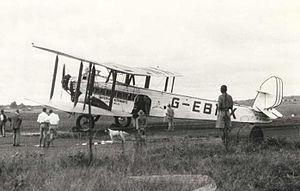
Le de Havilland DH.66 Hercules était un avion de ligne trimoteur britannique des années 1920, pour sept passagers, construit par de Havilland Aircraft Company au Stag Lane Aerodrome. En remplacement plus moderne du D.H 10 utilisé par la RAF pour le courrier, Imperial Airways utilisa le Hercules efficacement pour fournir des services interurbains entre lointaines régions. Bien que cet avion géant fut lent et lourd, il montra la voie aux futurs avions de ligne.